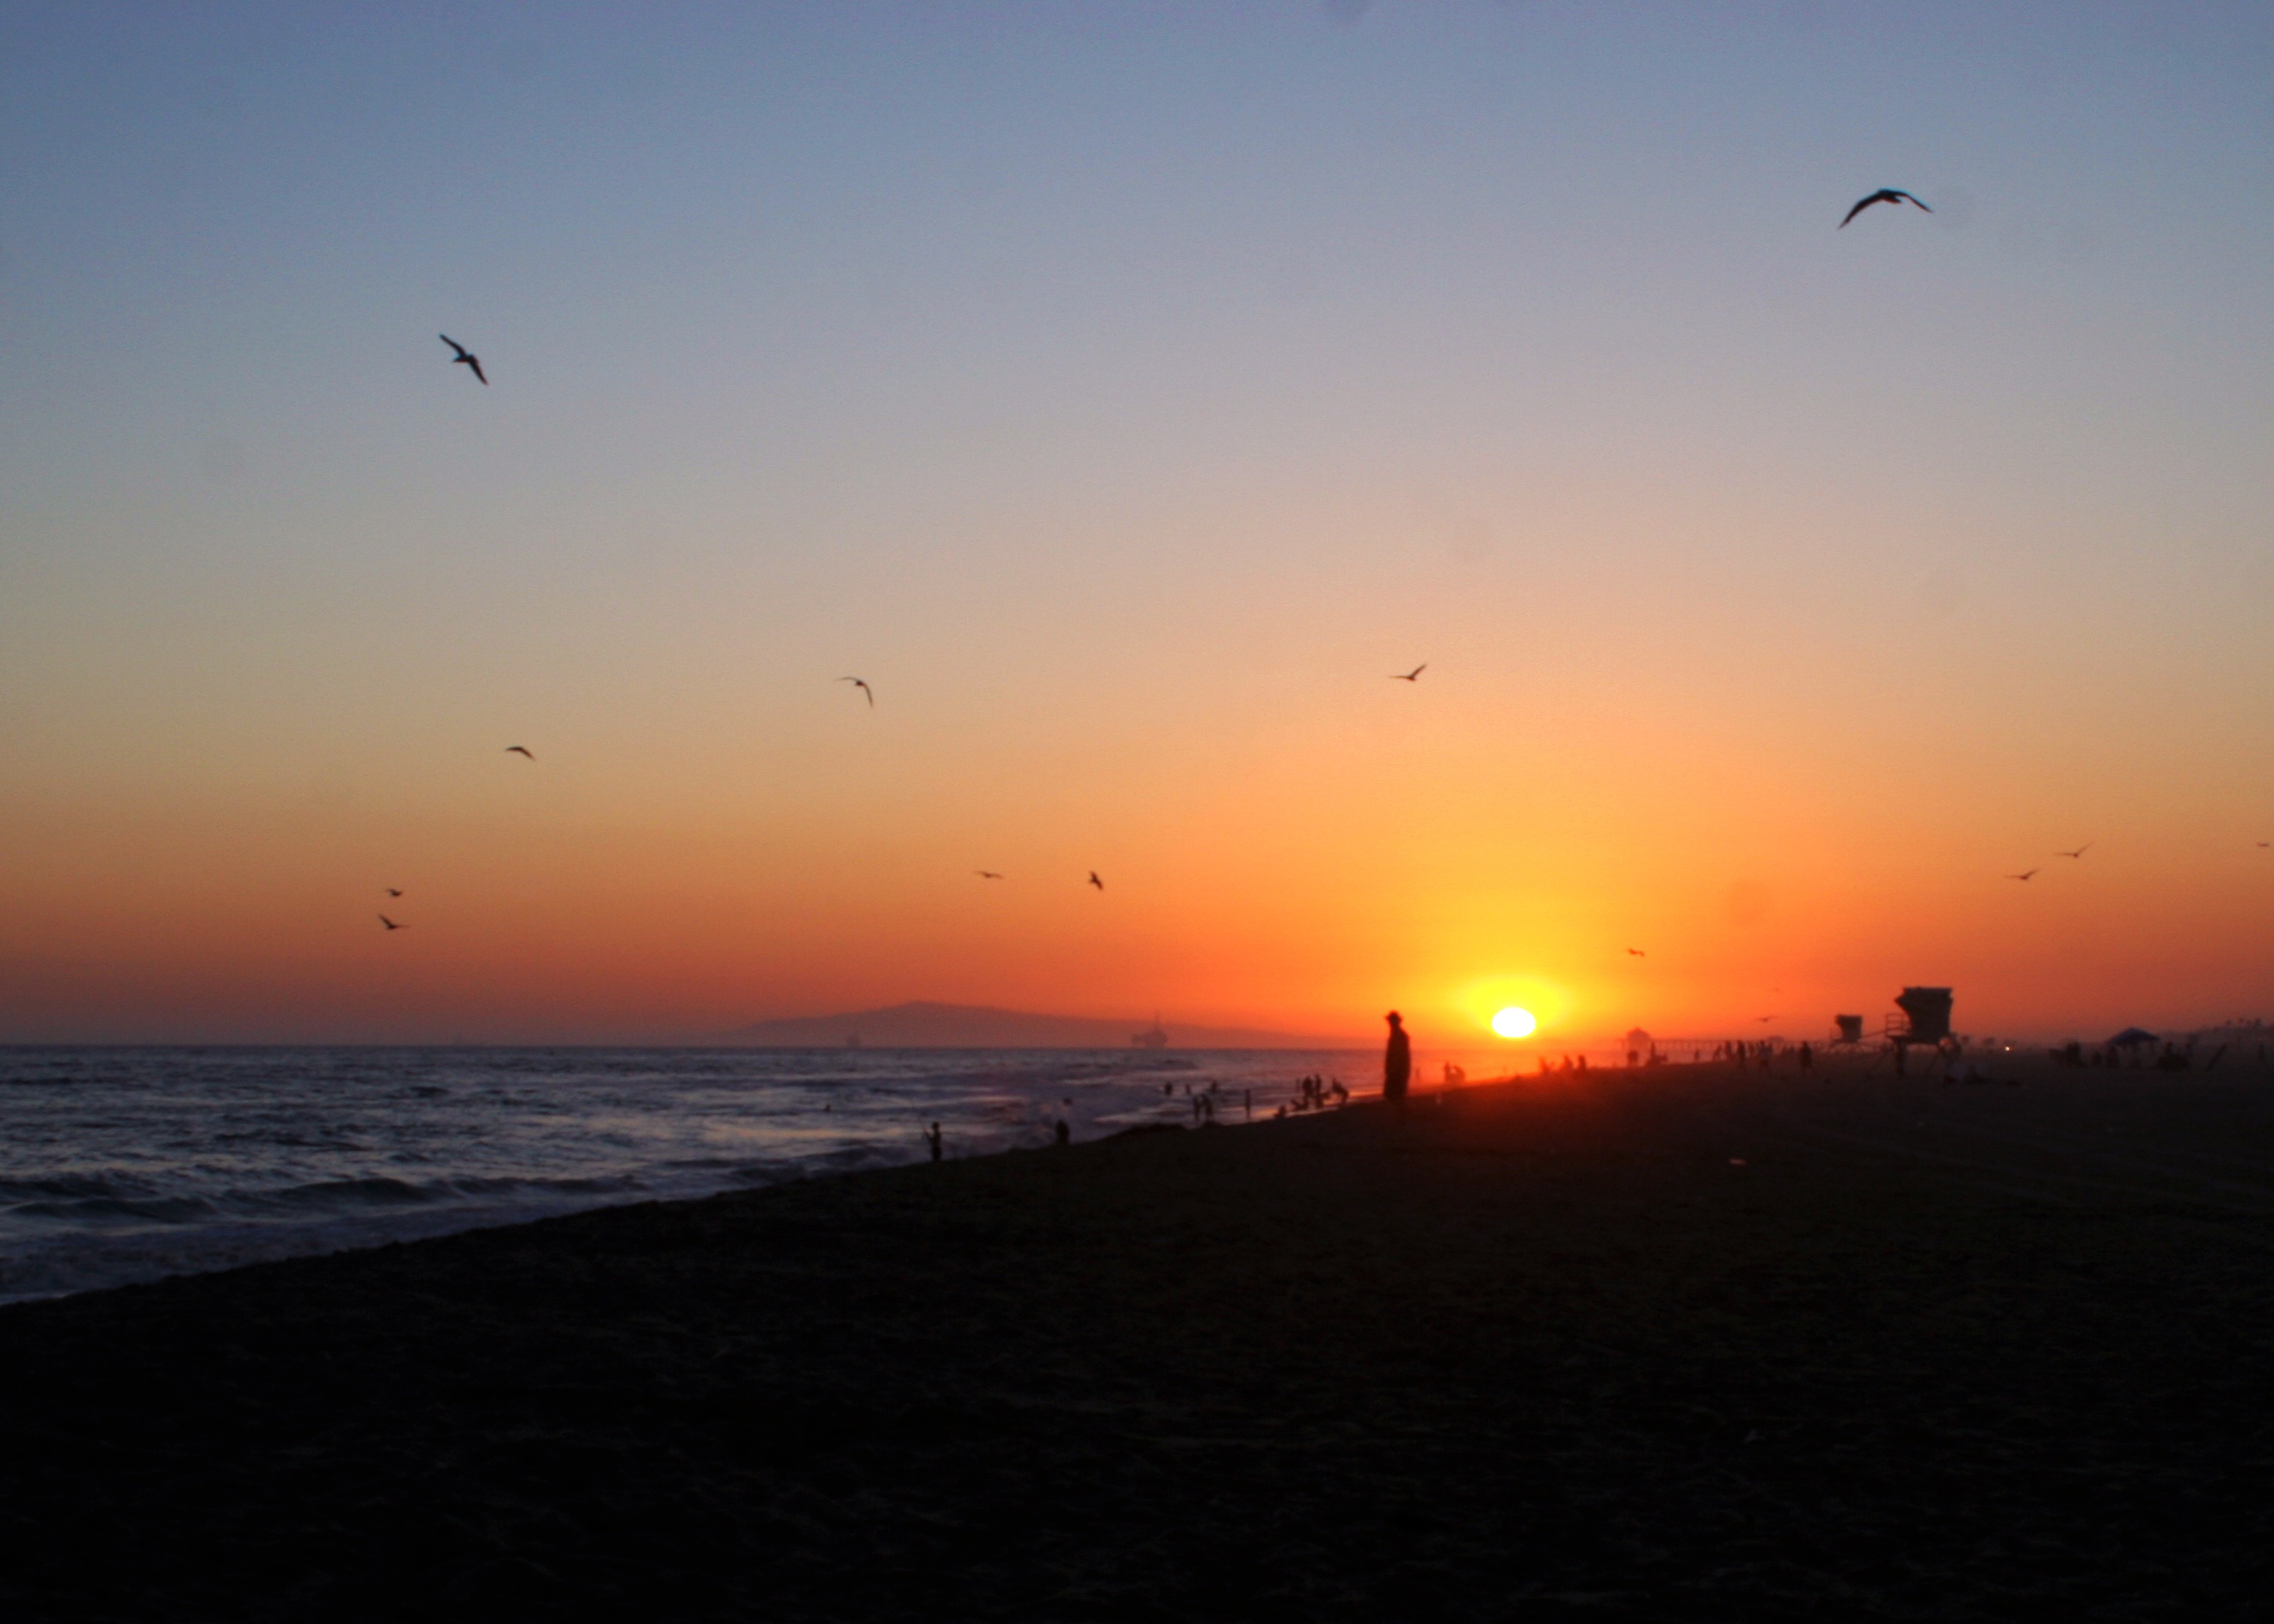
beach, sea, coast, ocean, horizon, sun, sunrise, sunset, morning, wave, dawn, dusk, evening, afterglow